Haydon L. Boatner

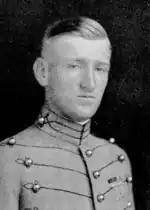
At West Point in 1924

He was commissioned in the infantry from West Point in 1924.